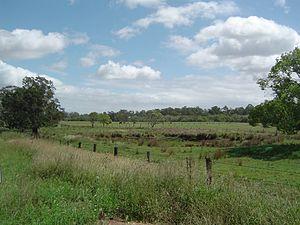
Stapylton est une localité de la ville de Gold Coast dans le Queensland en Australie. La localité est bordée par la rivière Albert et la Pacific Motorway.